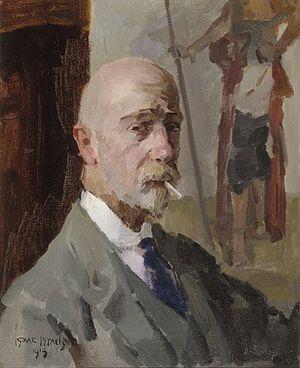
Isaac Lazarus Israëls, né le 3 février 1865 à Amsterdam, et mort le 7 octobre 1934 à La Haye, est un peintre néerlandais associé au mouvement impressionnisme d'Amsterdam .Il a réalisé plusieurs peintures sur le boxeur sénégalais « Battling Siki ».